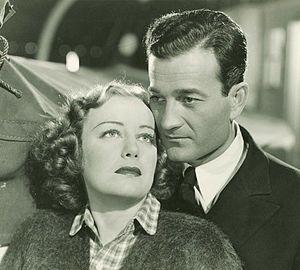
Karl Brown, né le 26 décembre 1896 à McKeesport et mort le 25 mars 1990 à Los Angeles, est un directeur de la photographie, réalisateur et scénariste américain.